Hurricane Lorena (2019)

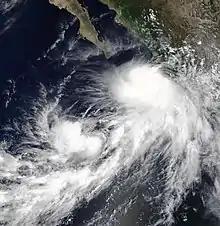

Tropical storm watches were issued from Zihuatanejo in Guerrero to Cabo Corrientes in Jalisco on September 17 by the Mexican government, and were later upgraded to tropical storm warnings. Hurricane warnings were also issued for Manzanillo, Colima to Cabo Corrientes on September 19. During this time, Lorena was moving very close to the shorelines of the states of Colima and Jalisco, and at its first peak in strength. Red alerts, the highest level of danger alert, were issued statewide in Jalisco, and at least 240 people there were evacuated prior to the storm. Schools were shut down across most of the state due to the impending hurricane. Flooded streets, washed-out roads, landslides in 10 municipalities, and dozens of downed trees were reported. Power was knocked out in some areas. Floods up to high affected the town of Chamela in Jalisco while Mexican Federal Highway 200 was blocked by collapsed trees and floods. 3,700 hectares of basic crops such as maize, wheat, beans and other crops such as bananas, papayas, or mangoes were destroyed by Lorena in Jalisco and recovery from this loss was anticipated to take months. Communications were briefly cut off, while 201 homes on the coastline were destroyed. Road infrastructural damage in Jalisco was calculated at 17.7 million pesos (US$910,000). Total damage statewide was calculated at 745 million pesos (US$38.3 million).